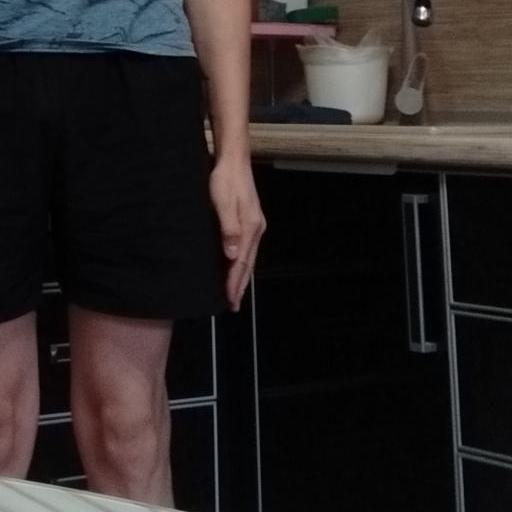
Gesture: no_gesture